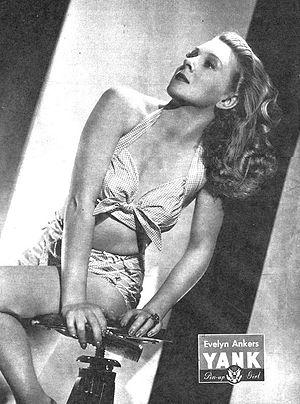
Evelyn Ankers est une actrice anglaise, née le 17 août 1918 à Valparaíso et décédée le 29 août 1985 à Haiku.